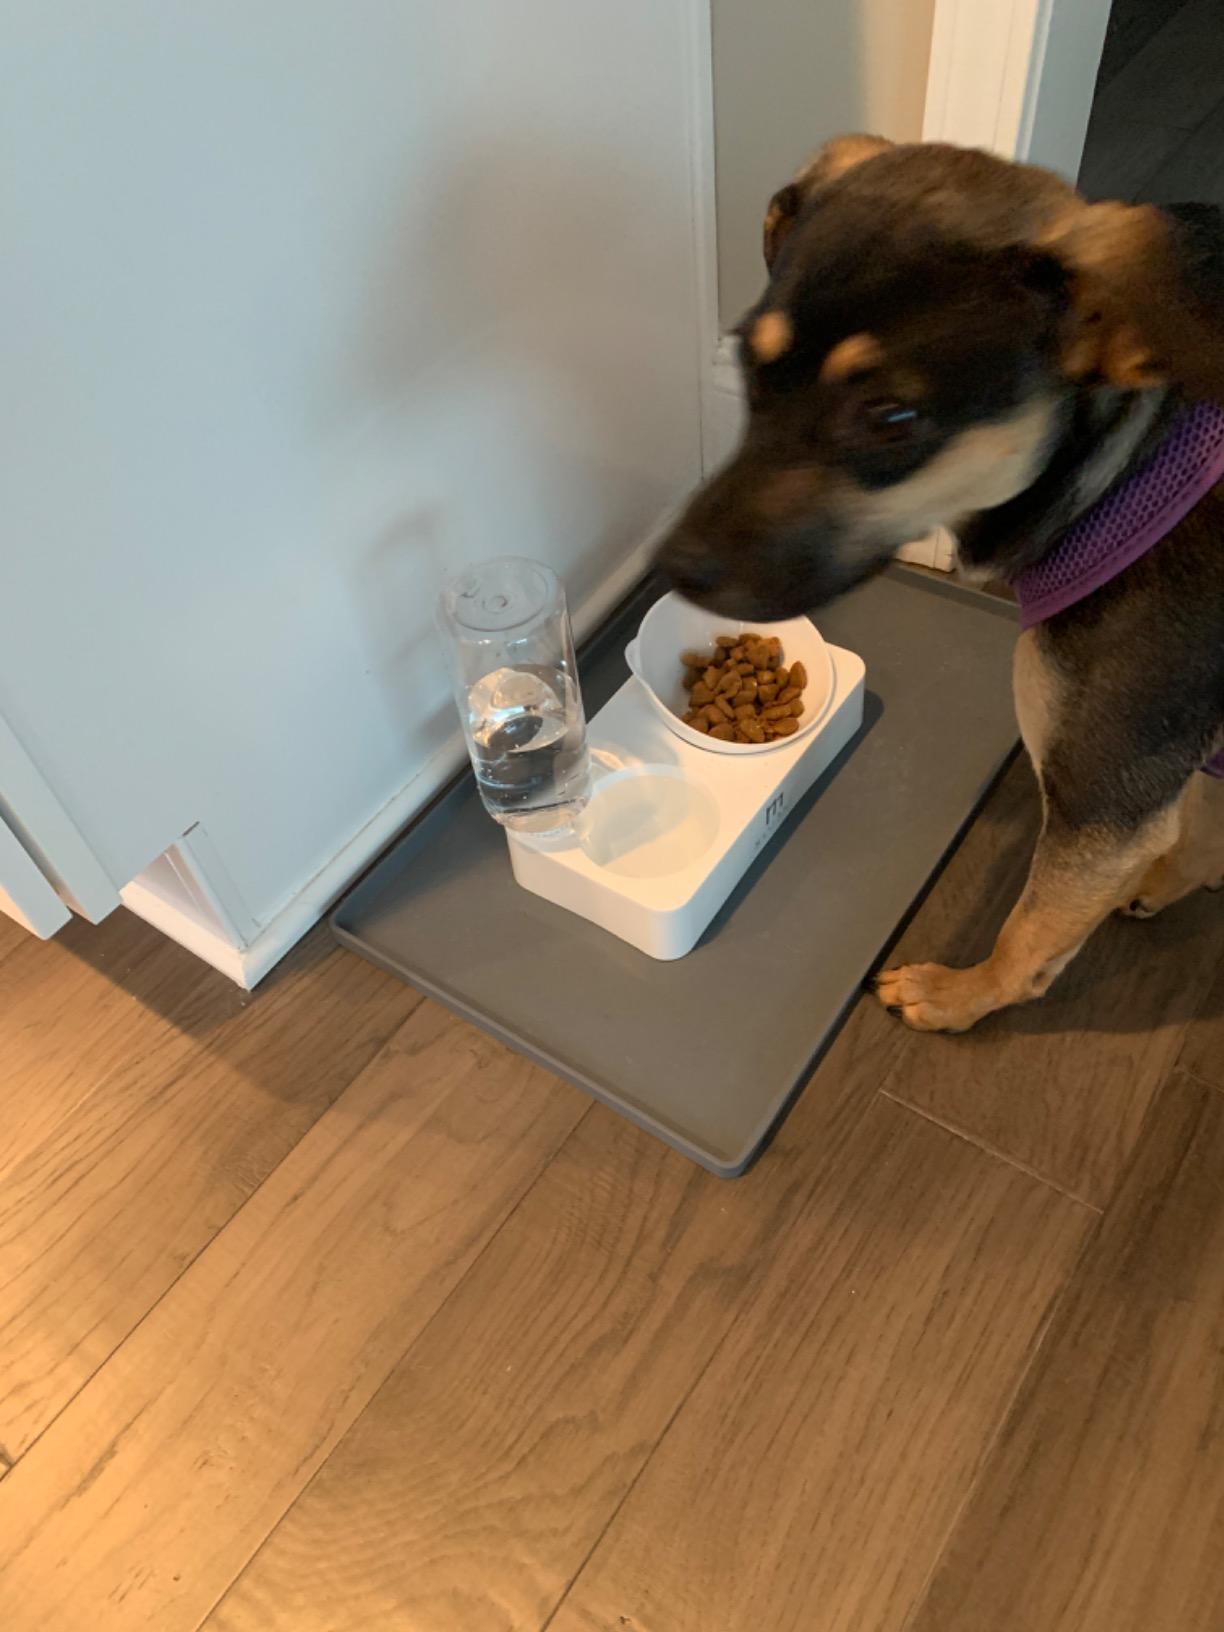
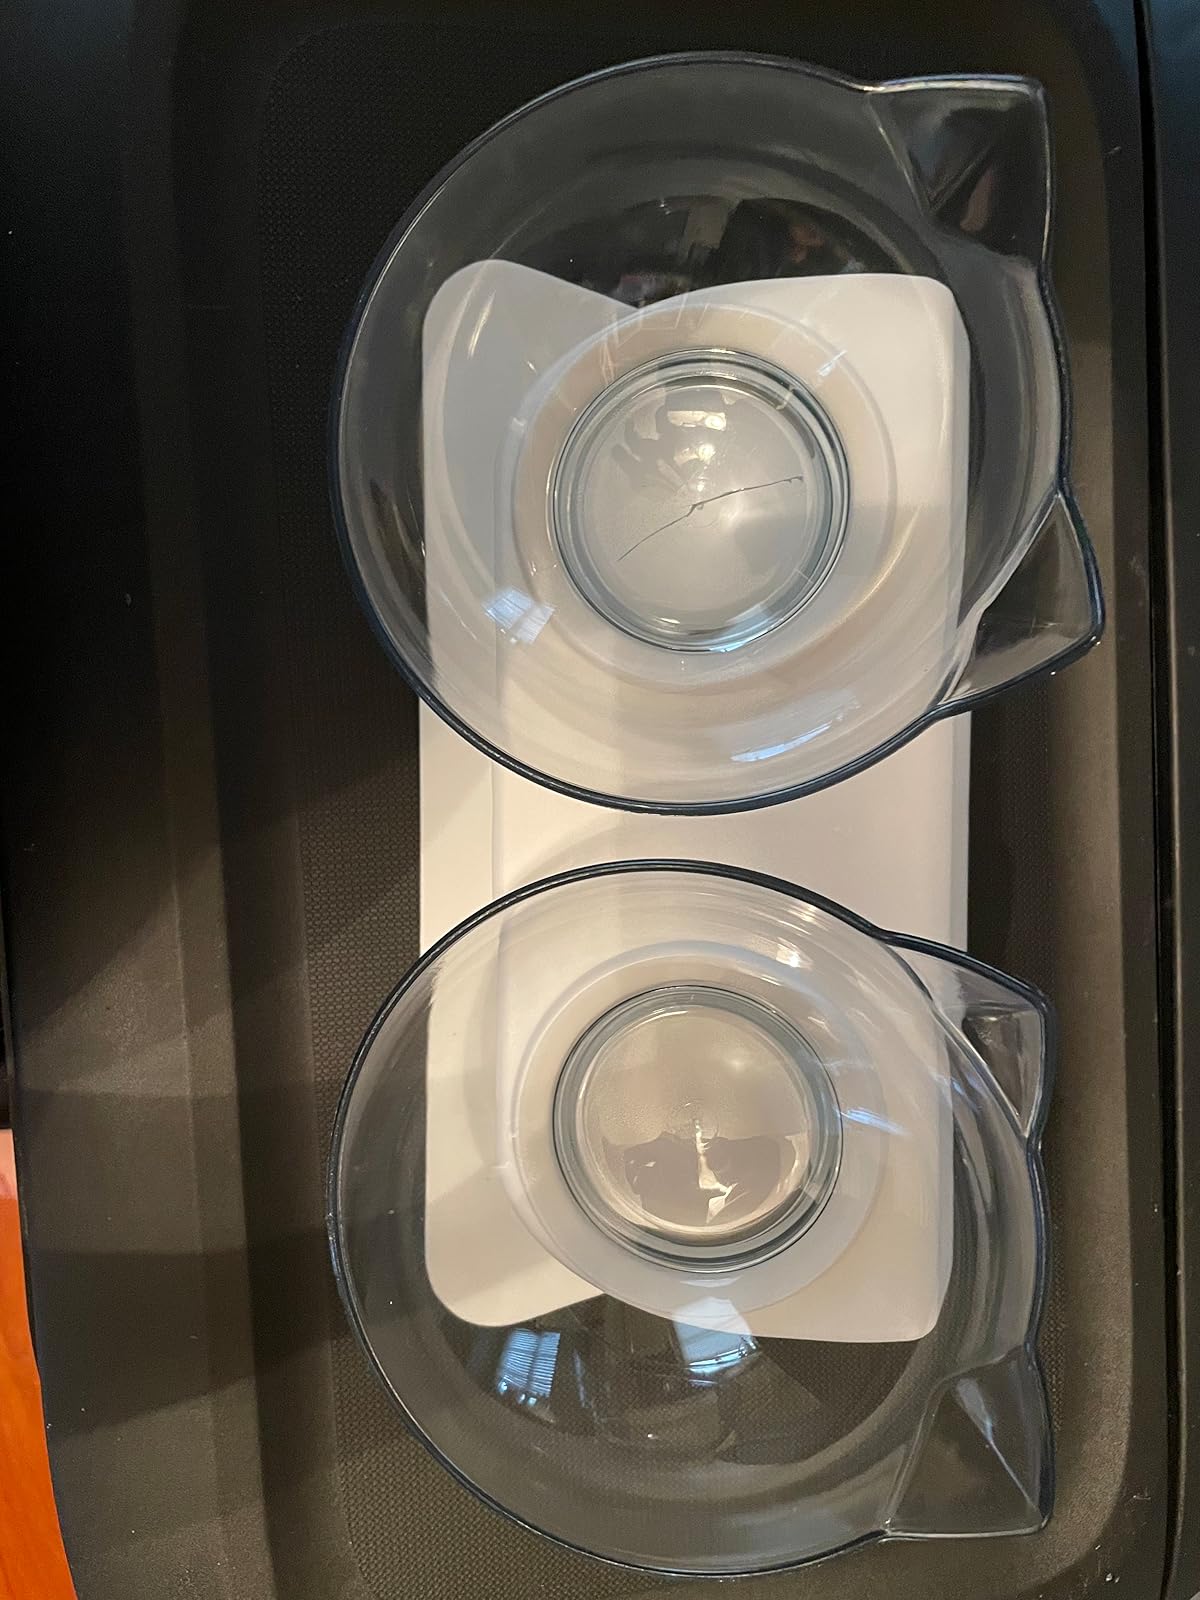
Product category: items_bowl
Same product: no